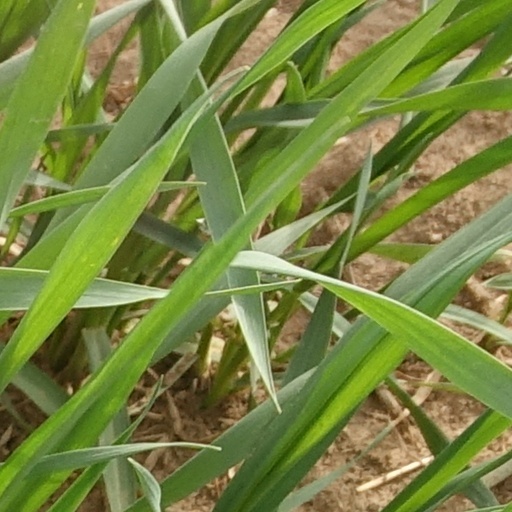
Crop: wheat